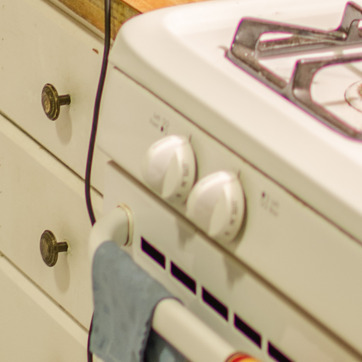
Material: plastic